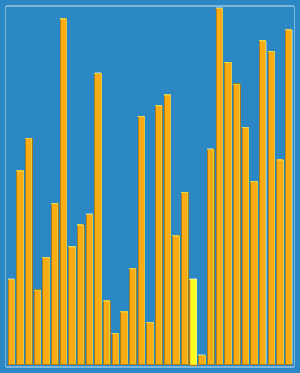
Shellsortering
shellsortering, trin for trin
shellsortering er en sorteringsalgoritme som blev opdaget af Donald Shell i 1959. Algoritmen kan ses som en forbedring af andre, enklere, sorteringsalgoritmer, typisk indsættelsessortering. Det der gør shellsortering mere effektiv end normal indsættelsessortering er at algoritmen tillader sammenligning mellem to elementer, som ligger langt fra hinanden. Algoritmens afviklingstid er voldsomt afhængig af den anvendte gapsekvens. For mange praktiske varianter er deres tidskompleksitet et uløst problem.